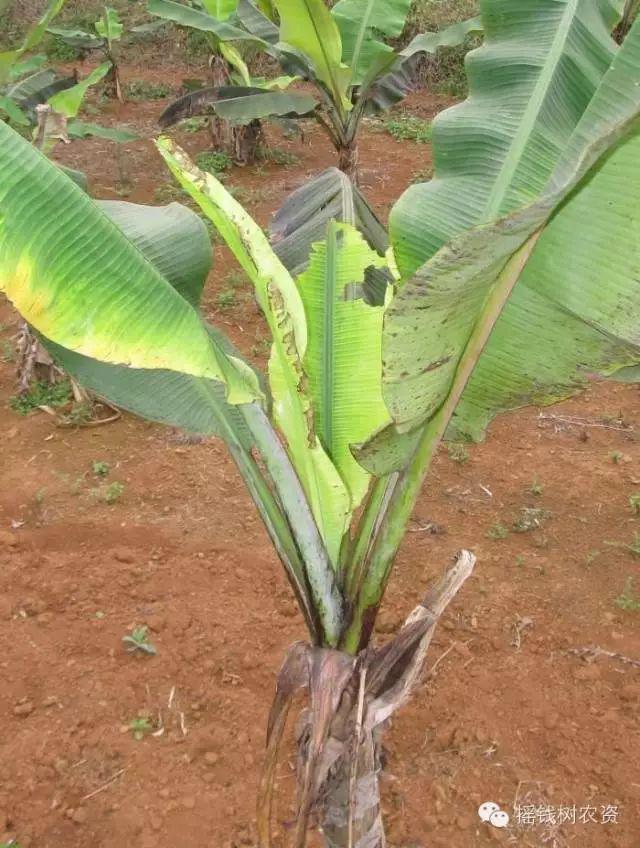
Plant: Banana
Disease: banana bunchy top